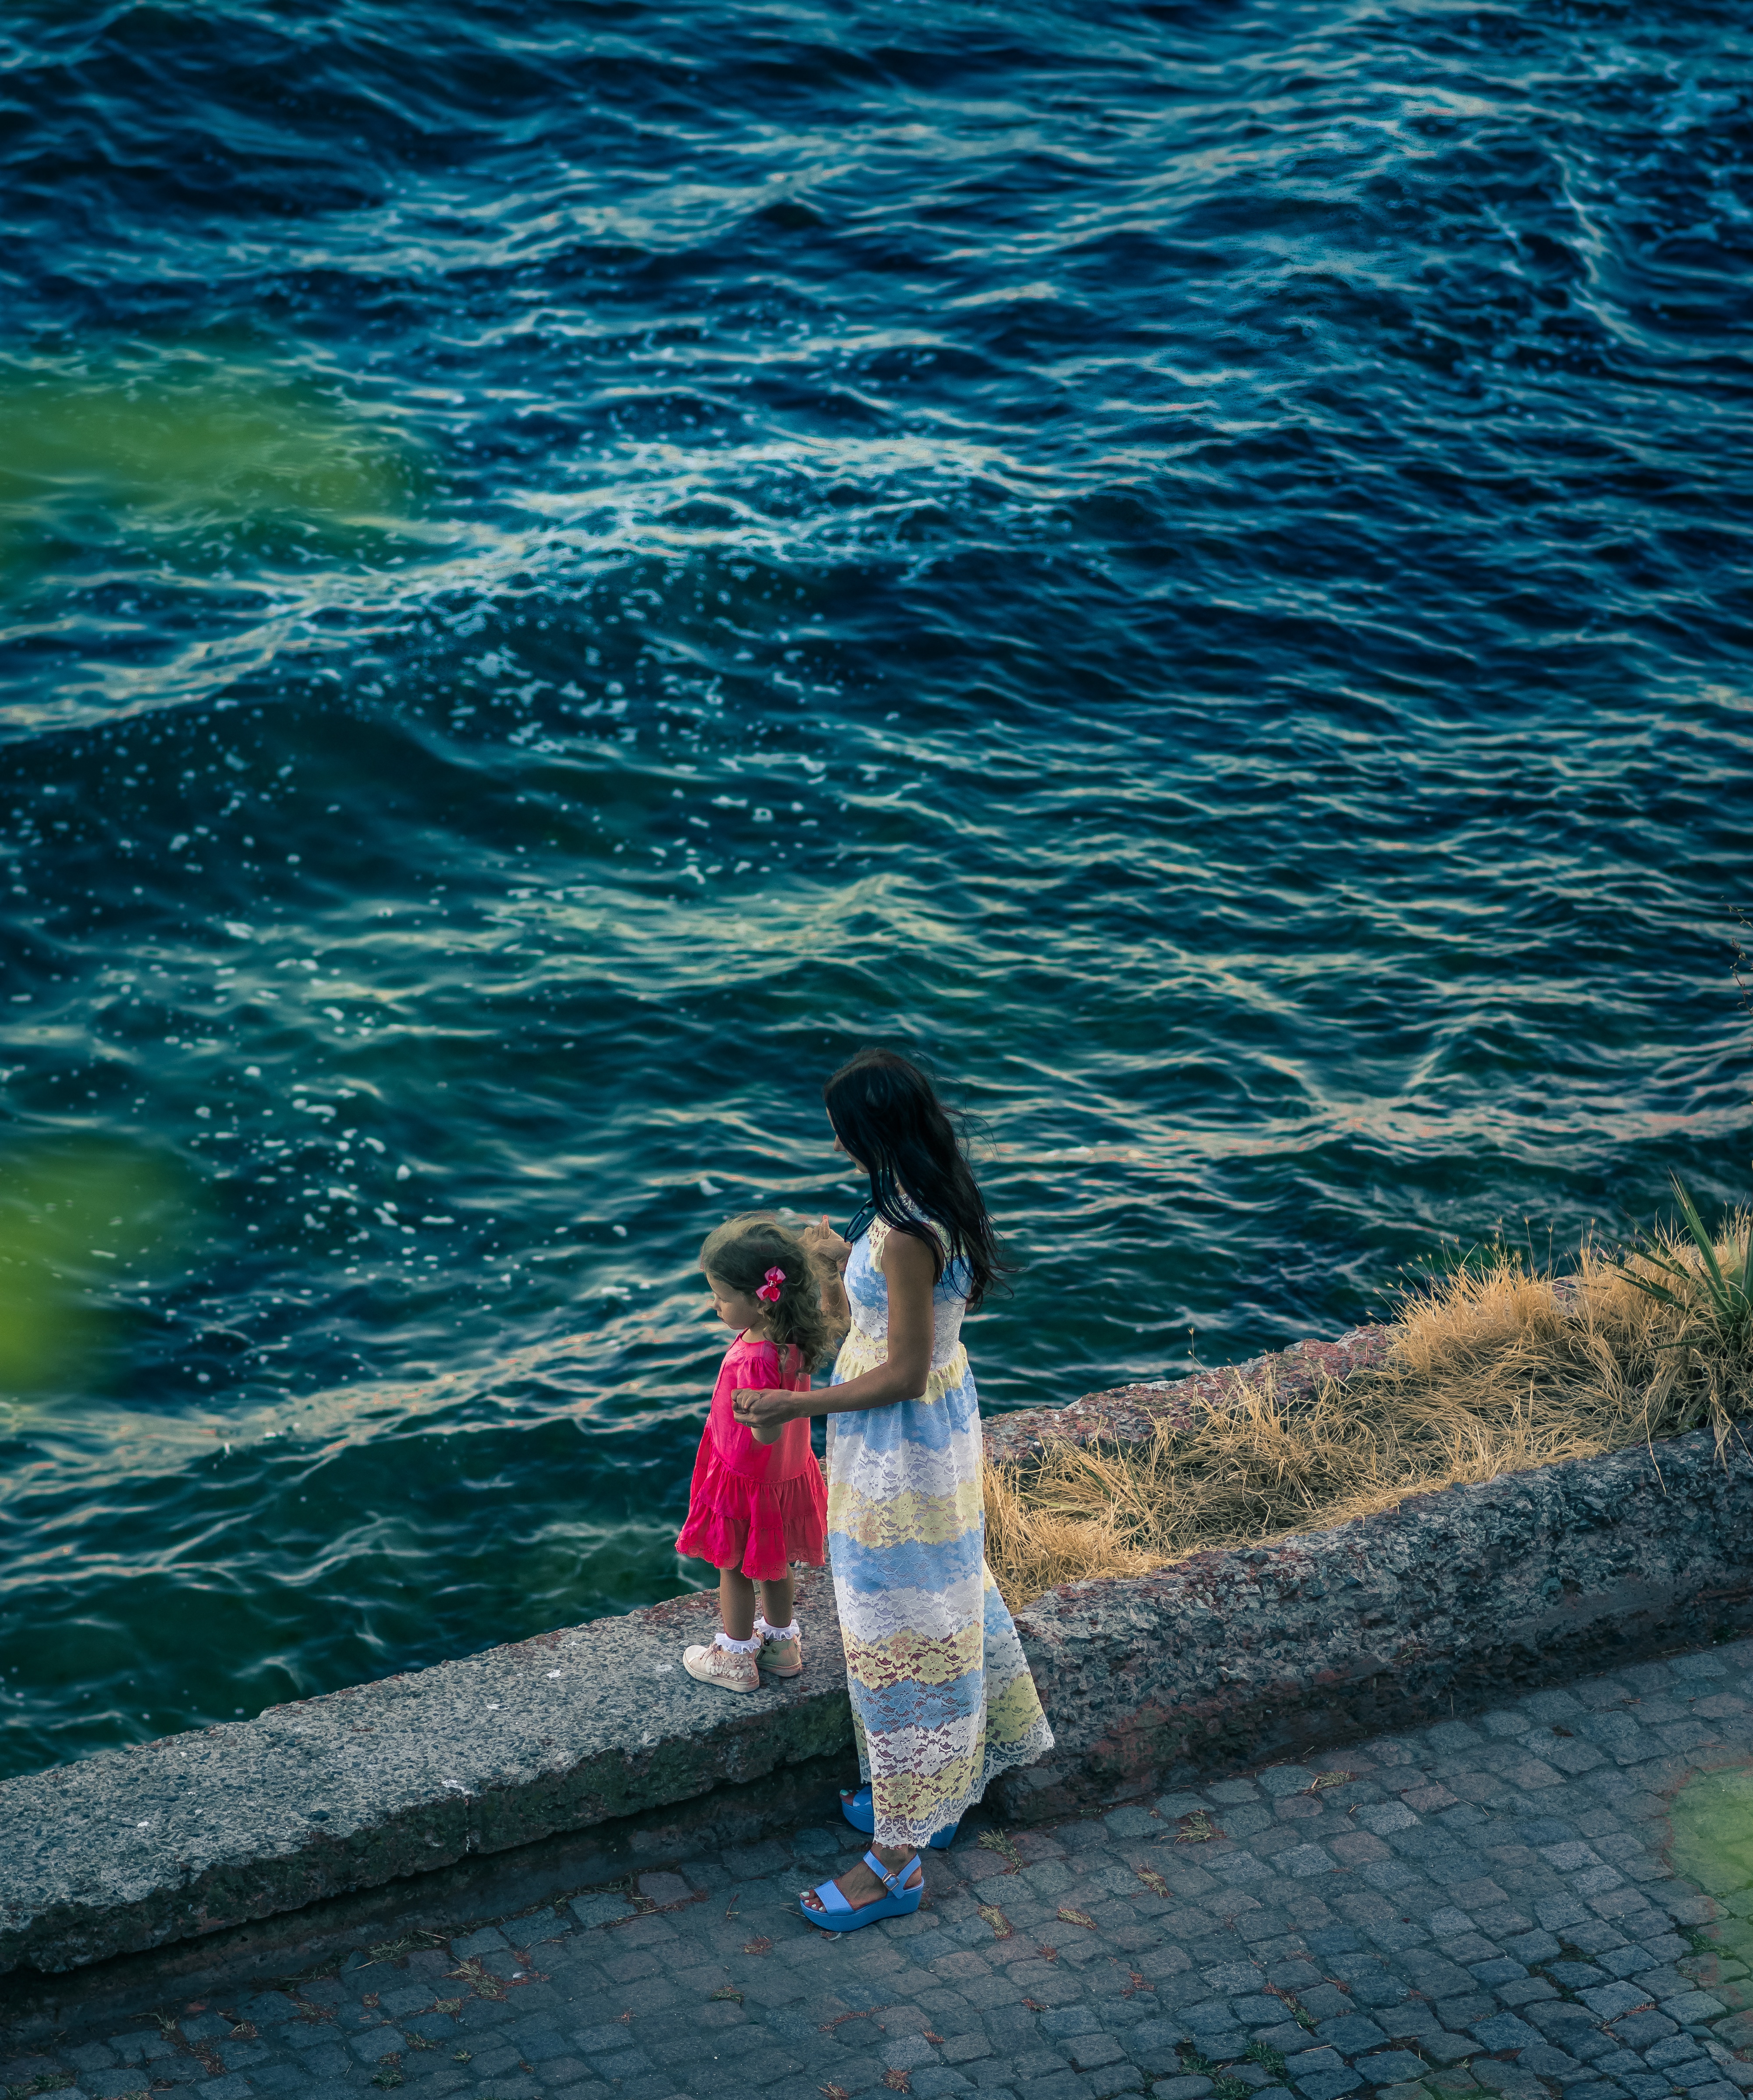
beach, sea, coast, water, ocean, horizon, sunlight, shore, wave, vacation, blue